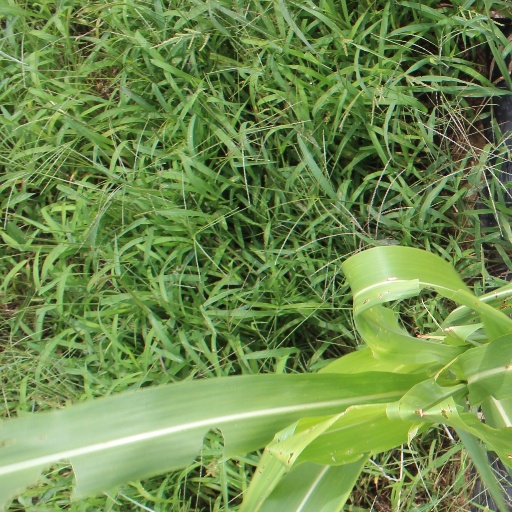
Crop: sorghum